Jesuit missions in North America

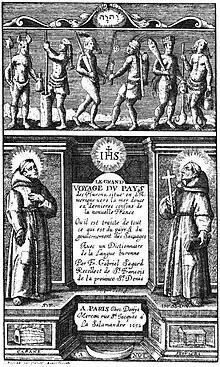
"Le Grand Voyage du Pays des Hurons", Gabriel Sagard, 1632.

The Jesuits established a mission on Penobscot Bay in 1609, which was part of the French colony of Acadia.